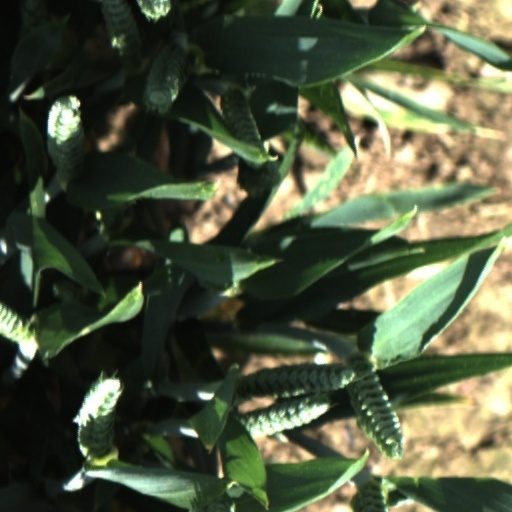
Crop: wheat